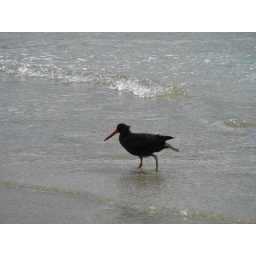
If you zoom in you can see this bird has a really cool orange beak and eys